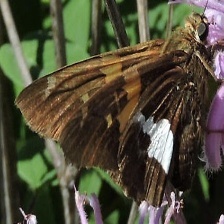
Species: SILVER SPOT SKIPPER